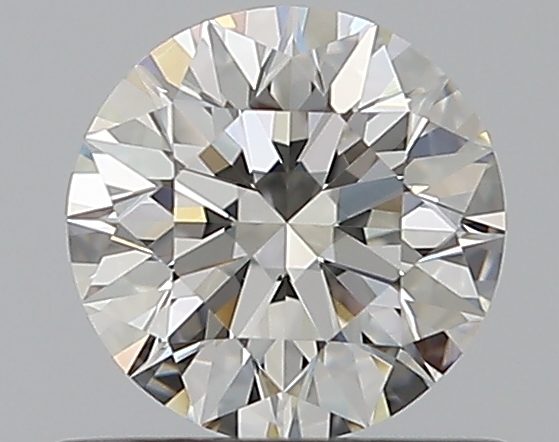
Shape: round
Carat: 0.55
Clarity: VVS1
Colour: I
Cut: EX
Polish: EX
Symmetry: EX
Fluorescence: N
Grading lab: GIA
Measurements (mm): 5.25 x 5.28 x 3.29